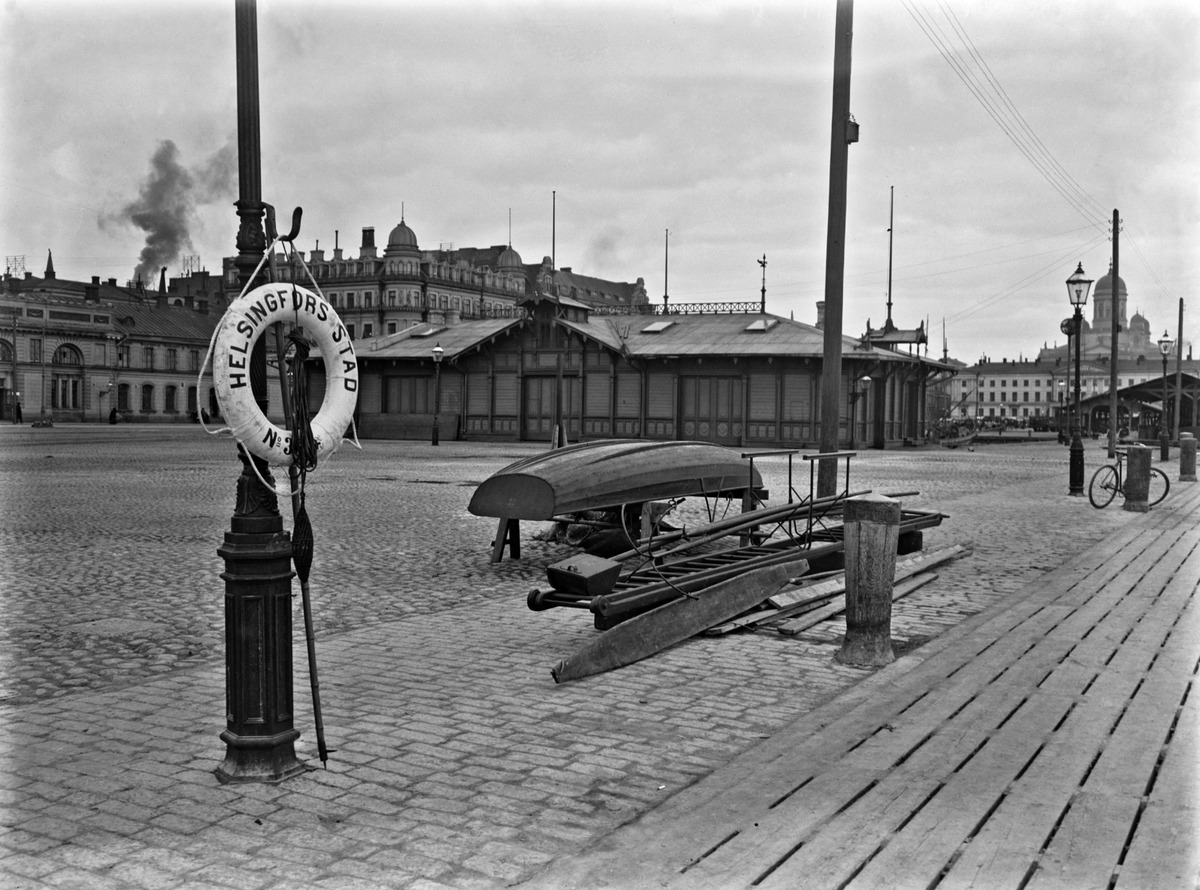
Pakkahuoneenlaituri noin 1900
sisällön kuvaus: Pakkahuoneenlaituri noin 1900. mustavalkoinen
Ajankohta: kuvausaika n.1900
Paikka: Suomi, Uusimaa, Helsinki, Kaartinkaupunki Helsinki, Pakkahuoneenlaituri
Aiheet: rannat, satamat, pelastusrenkaat, varastorakennukset, tullilaitos, satamapalvelut, hirsirakennukset, katukiveys, kirkot